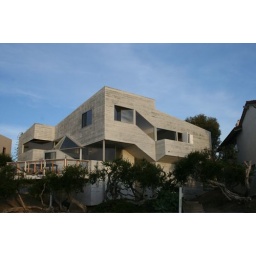
A multi-million dollar beach house in LaJolla shores--cool architecture!